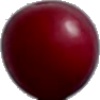
Label: Cherry Wax Red 1